Roger Ratcliffe

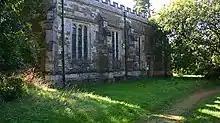
Withcote Chapel, Churches Conservation Trust

Ratcliffe completed building work at Withcote Hall in Leicestershire, near Oakham, now demolished. Around the year 1534 Henry VIII allowed him to bring building materials from Rockingham Castle, where his brother Geoffrey had a lease of the site. This was recorded in a family memorial of Edward Watson, who acquired Rockingham in 1544. John Leland mentioned "Mr Radeclif's right goodly house" at Withcote in 1539, "one of the fairest houses in Leicestershire", occupied by John Smith who had married Dorothy Cave, a sister of Ambrose Cave and Bryan Cave.